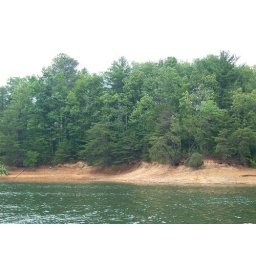
The lake was about 13' below the water line. It's an artificial lake, and the bedrock is very soft here.